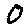
Label: 0